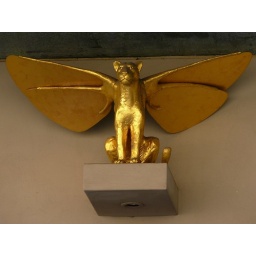
A guilded cat with wings in a courtyard of Prague castle